Parterre

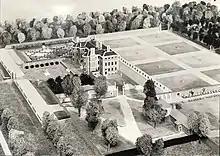
1974 model of Ham House in c. 1700; the restored gardens largely follow this. Plats on the main garden front, and a compartmented parterre to the side.

In top gardens flowers in parterres were typically grown in pots in the greenhouse, and placed into the parterre only for as long as their blooms lasted. This was the system at the Grand Trianon sub-palace at Versailles, where the king is said to have arrived for dinner with the garden in one colour of flowers, which had all been changed to another colour by the time he left. The relatively small and enclosed garden of the Trianon, originally called the "Palace of Flora", was in effect the flower garden of Versailles, and Le Notre said in 1694 that 2,000,000 flower pots were used there over a year.